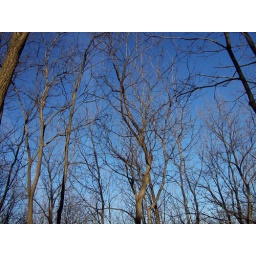
trees against sky